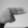
ASL letter: H